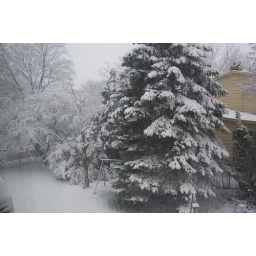
Our pine always looks frosted when it first snows. There's shelter beneath it with green grass still.